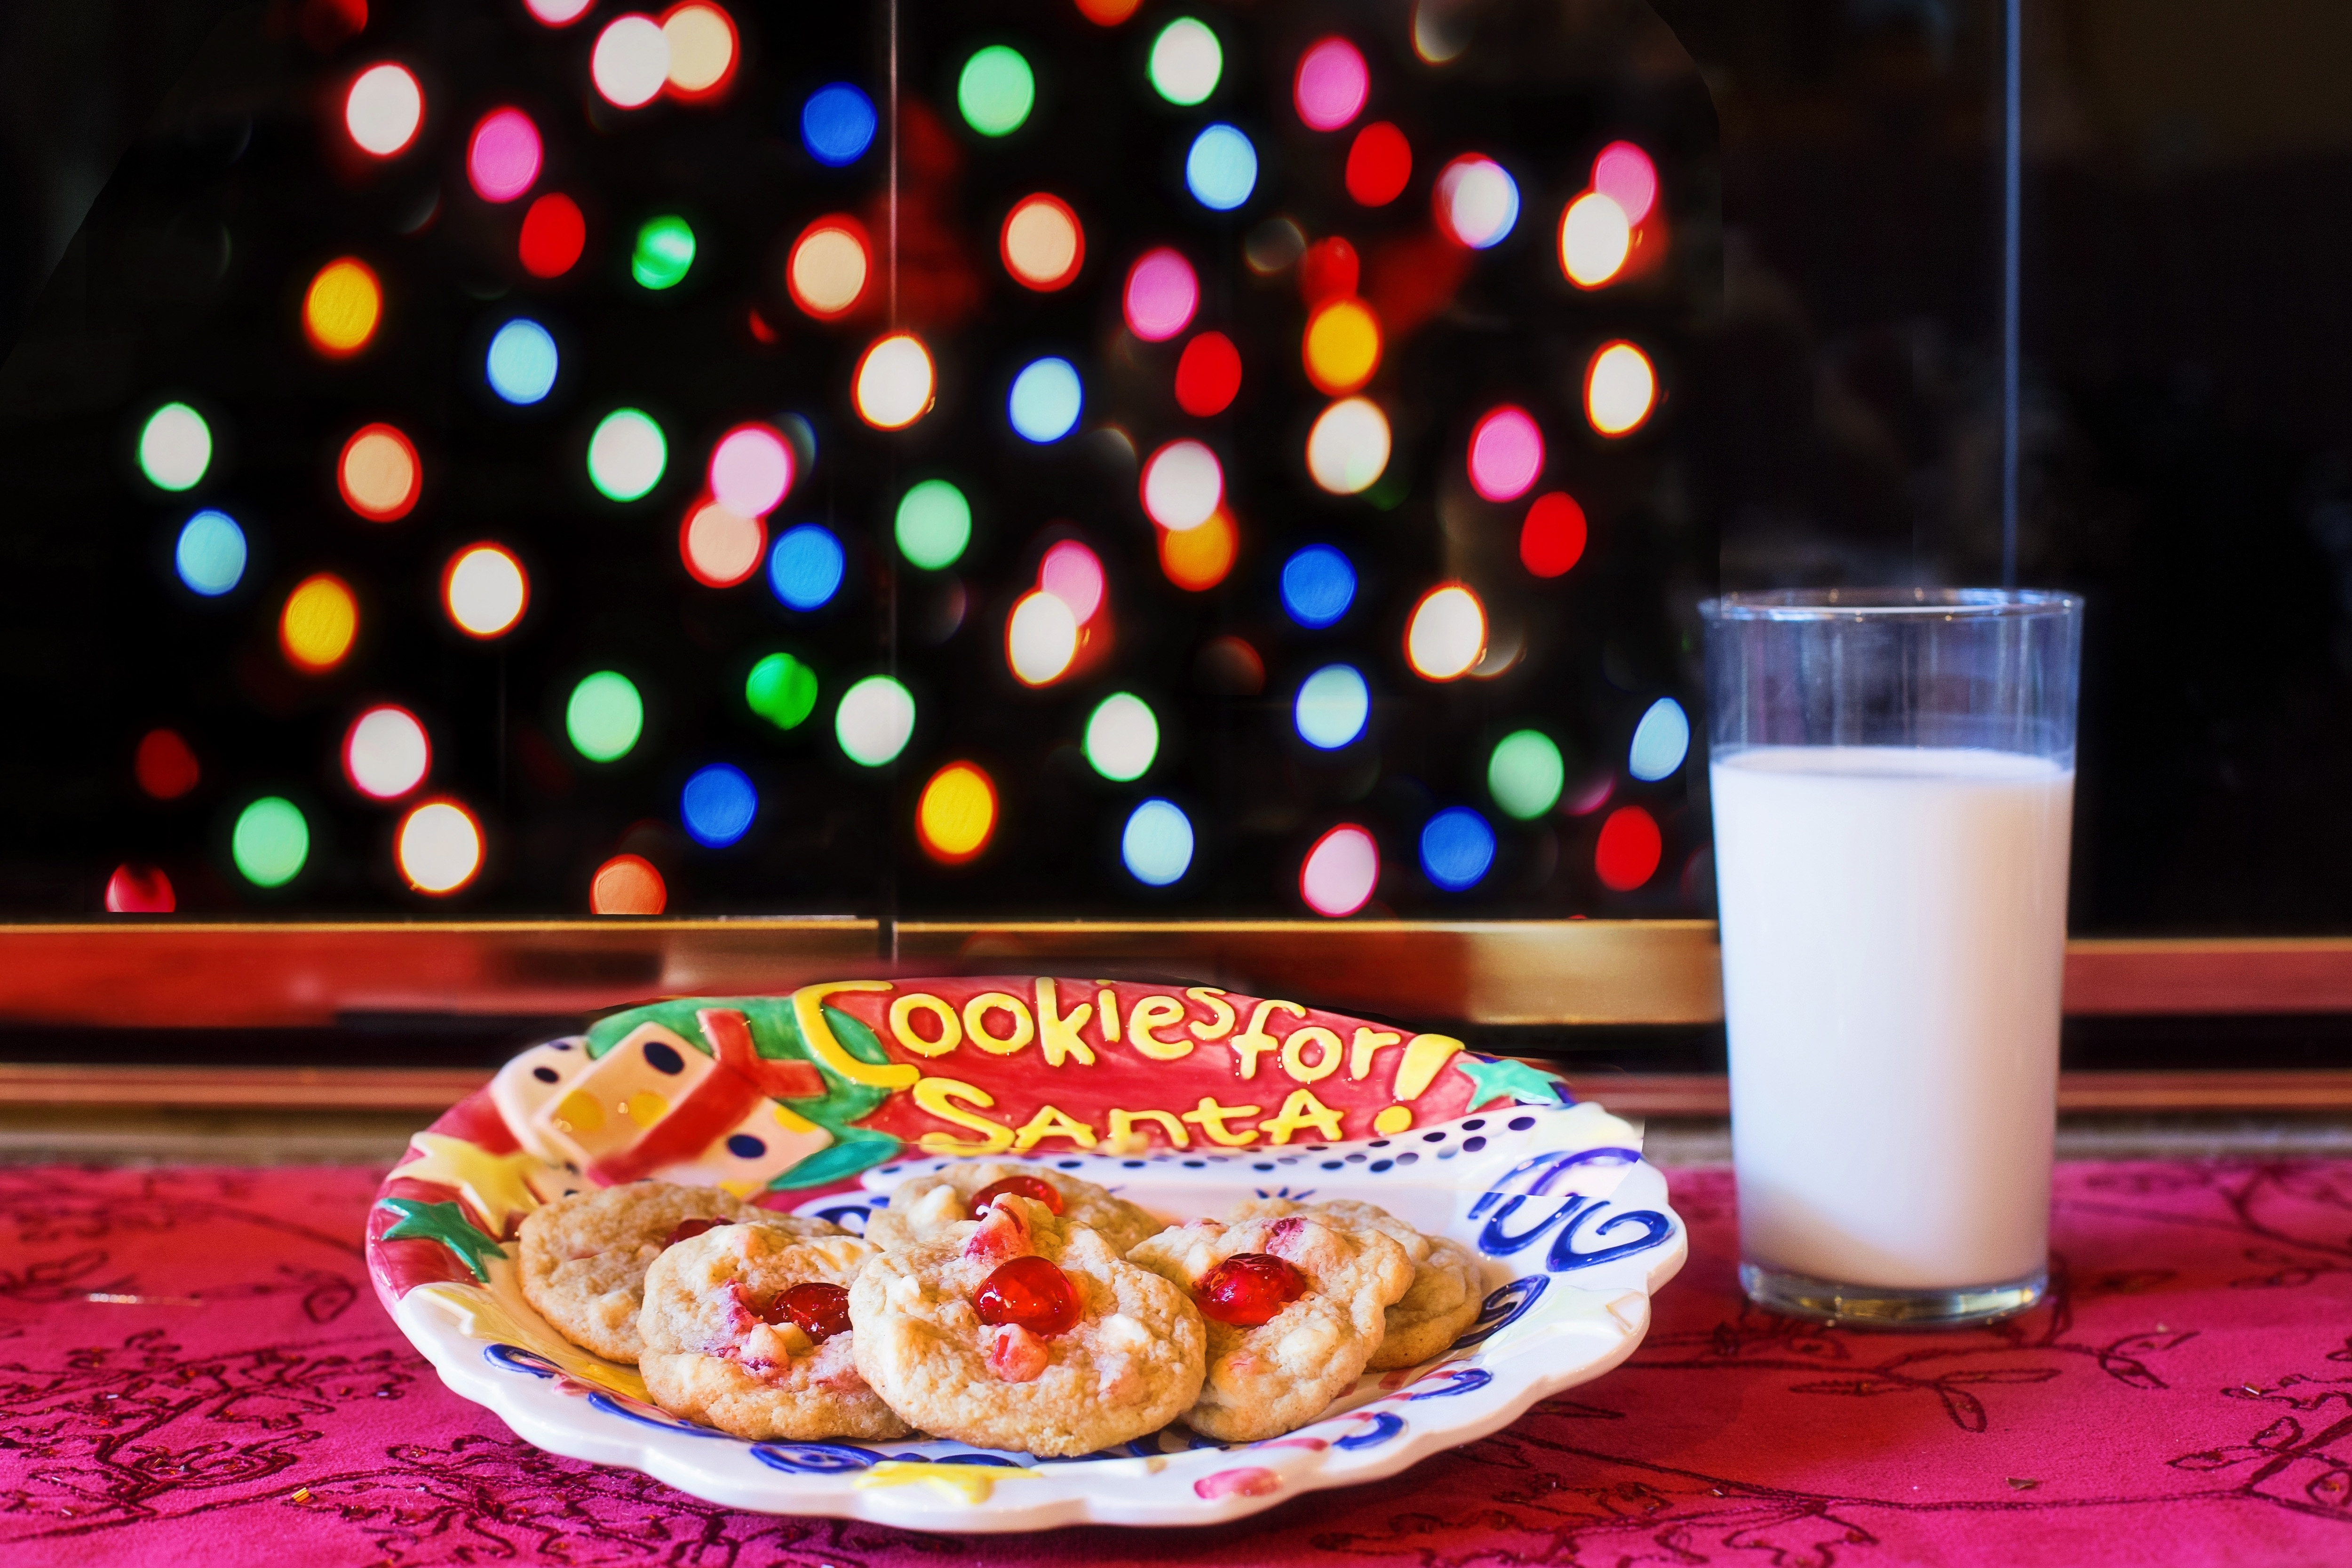
food, cuisine, dish, ingredient, dessert, drink, sweetness, snack, american food, sprinkles, horchata, confectionery, produce